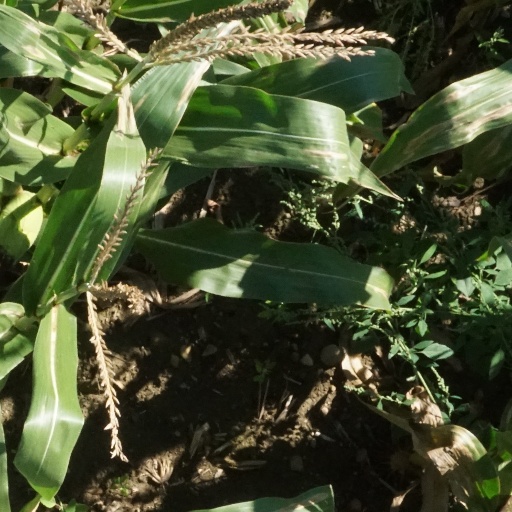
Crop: maize; corn